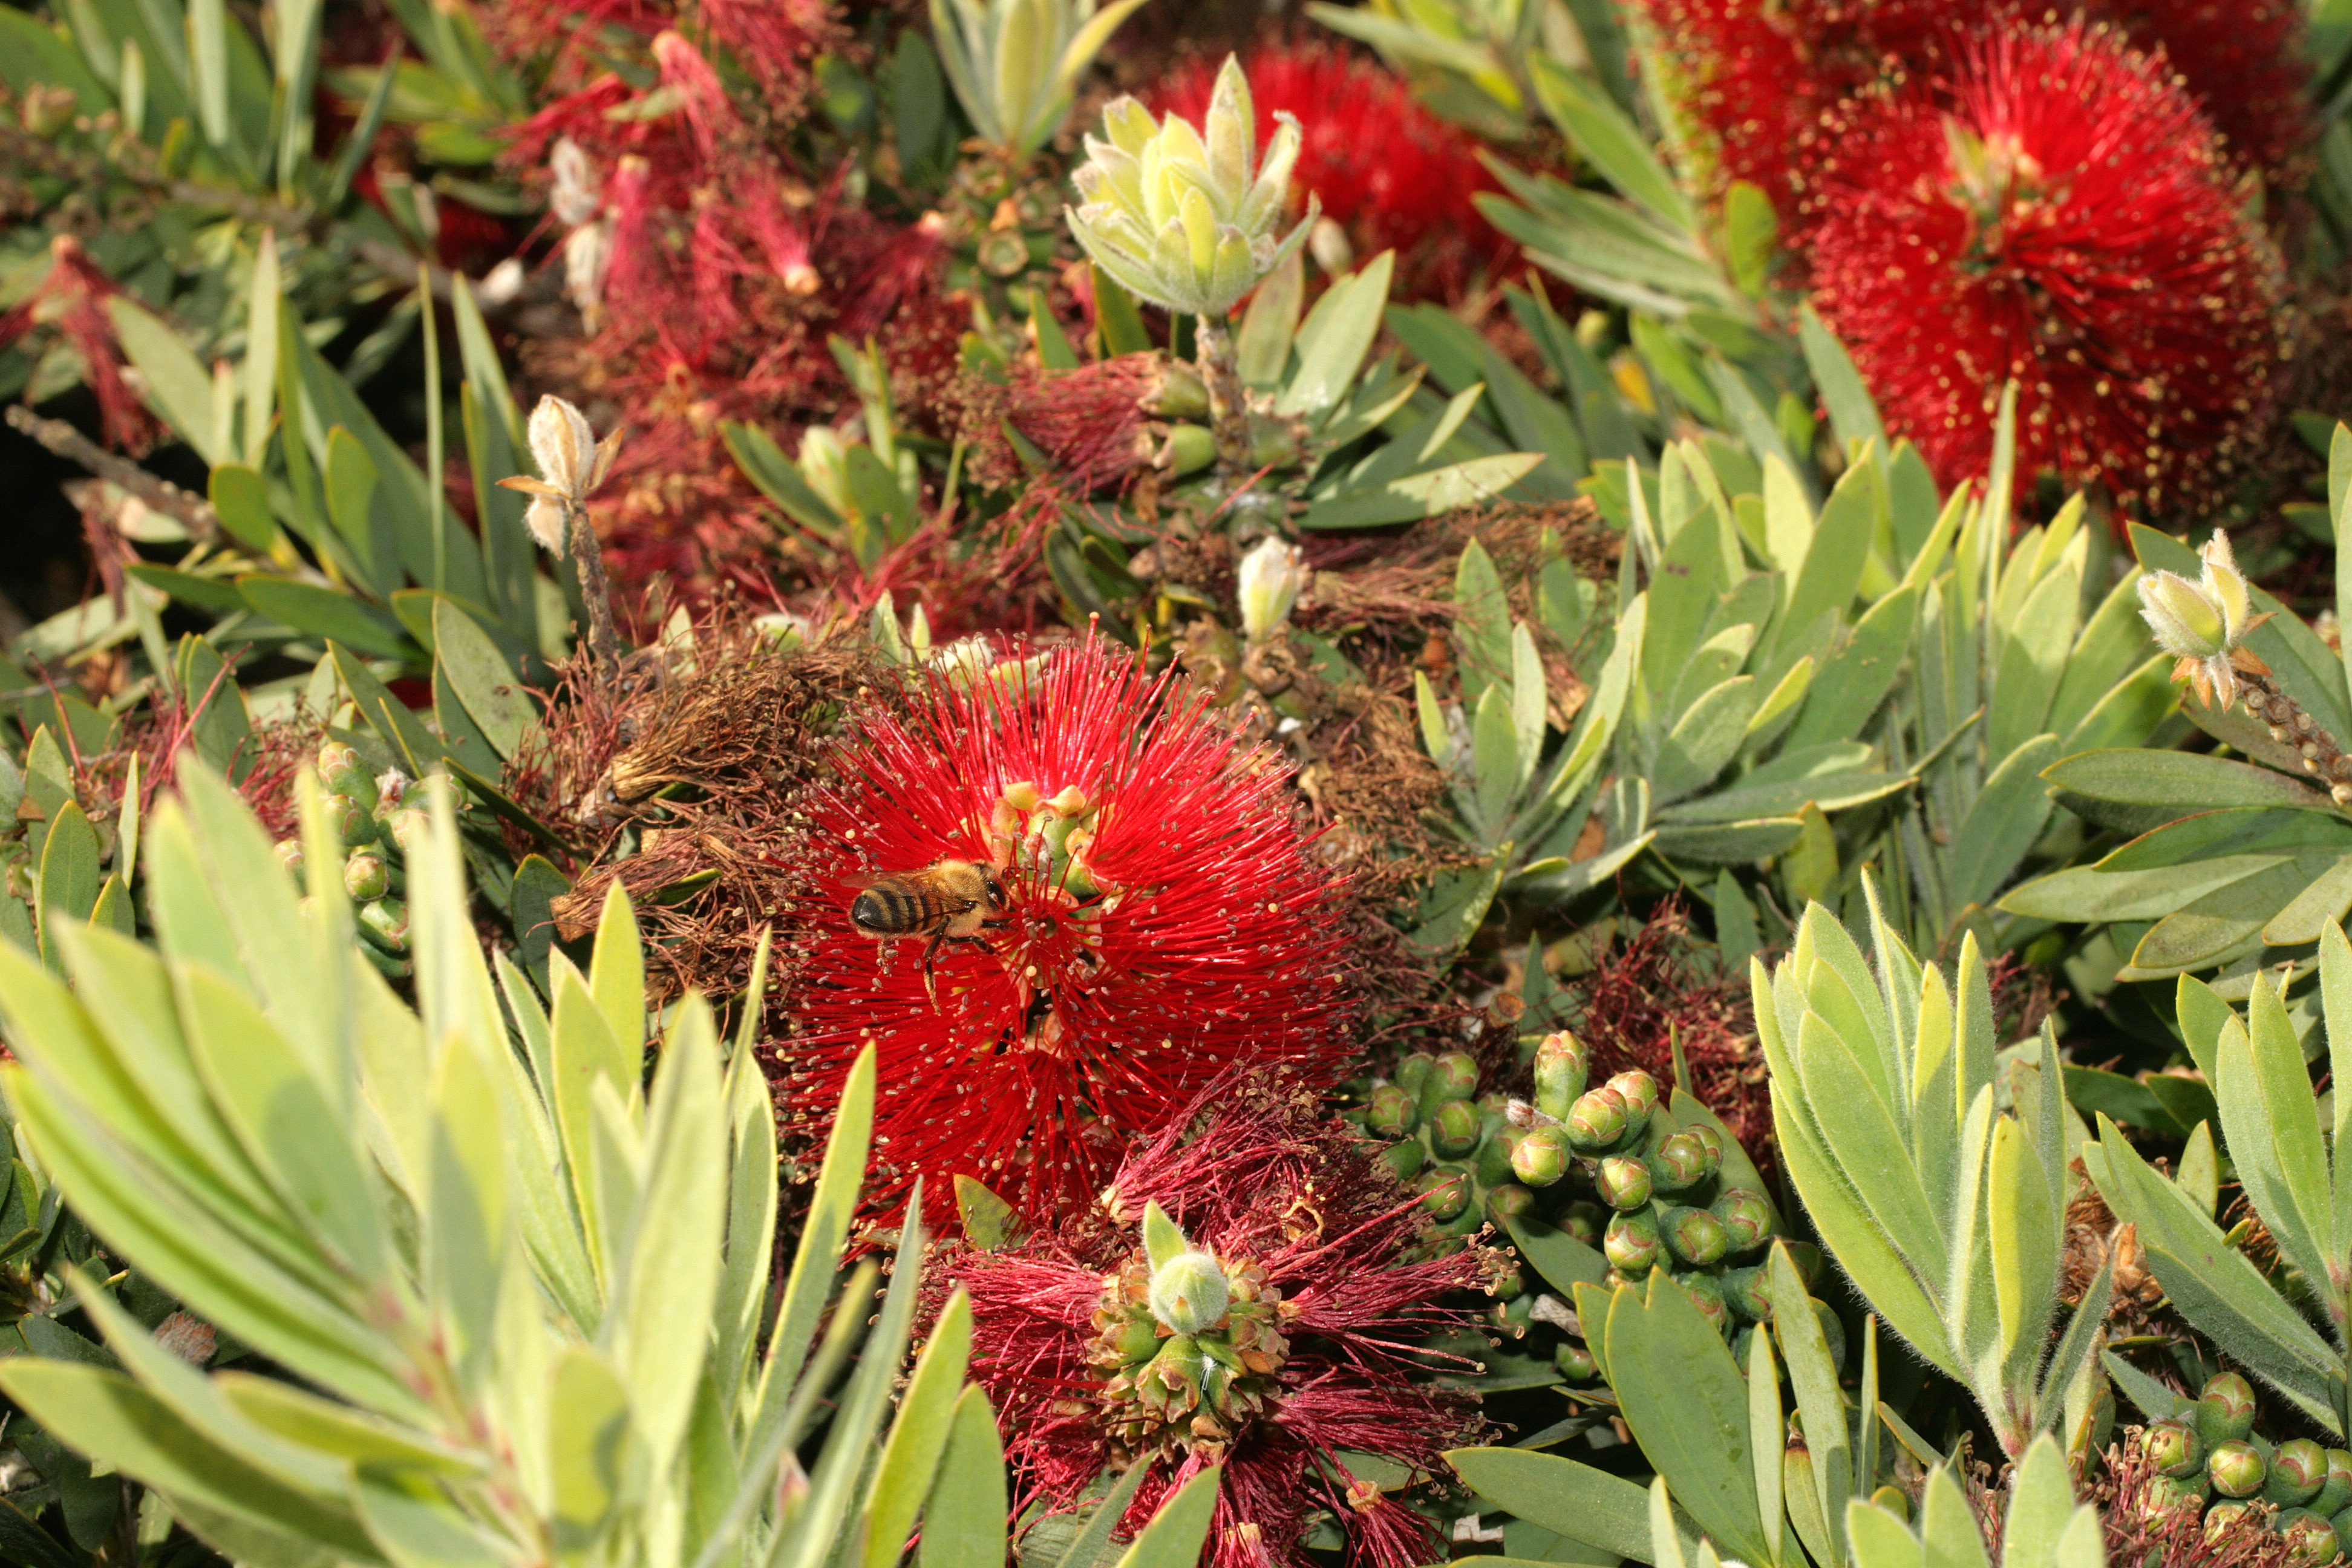
nature, wing, plant, flower, honey, summer, wild, environment, bush, pollen, spring, green, red, produce, insect, macro, natural, evergreen, botany, colorful, yellow, garden, flora, california, wildflower, outdoors, gardening, shrub, bright, bee, protea, honeybee, nectar, flowering plant, pollinator, land plant, protea family, bottle brush bush